No. 79 Squadron RAF

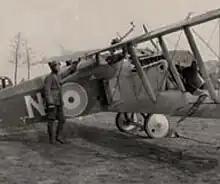
Frederic Ives Lord with his Sopwith Dolphin in April 1918

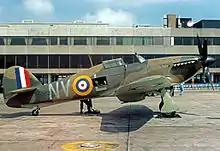
Hawker Hurricane IIC wearing the 'NV' wartime code marks of No.79 Squadron

It was reformed on 22 March 1937 by splitting off "B" Flight of No. 32 Squadron at RAF Biggin Hill, equipped with Gloster Gauntlet biplane fighters. It received more modern Hawker Hurricane fighters in November 1938, retaining these aircraft when the Second World War began. It claimed its first success on 21 November 1939, when it shot down a Dornier Do 17 over the English Channel. As the Battle of France intensified, it was deployed to Merville, operating over France for ten days, claiming 25 German aircraft. During the Battle of Britain the squadron operated from Biggin Hill and RAF Hawkinge in July, being moved to RAF Acklington in Northumberland for a rest before returning to Biggin in August.